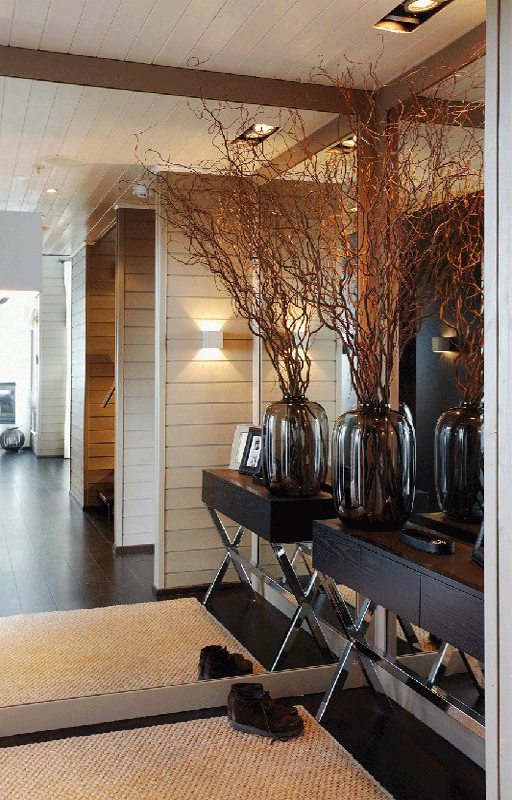
the magic of mirrored walls